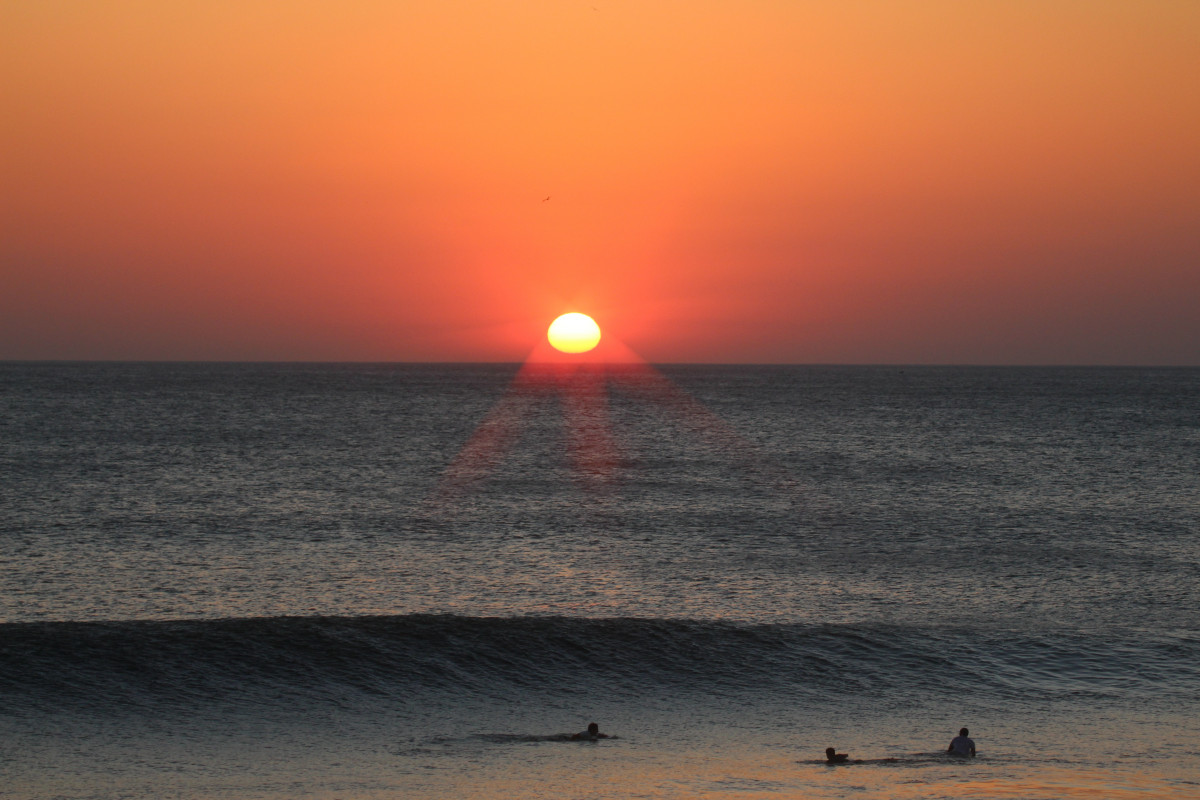
Tags: sea, coast, sand, ocean, horizon, sun, sunrise, sunset, sunlight, morning, shore, dawn, dusk, evening, afterglow, atmospheric phenomenon